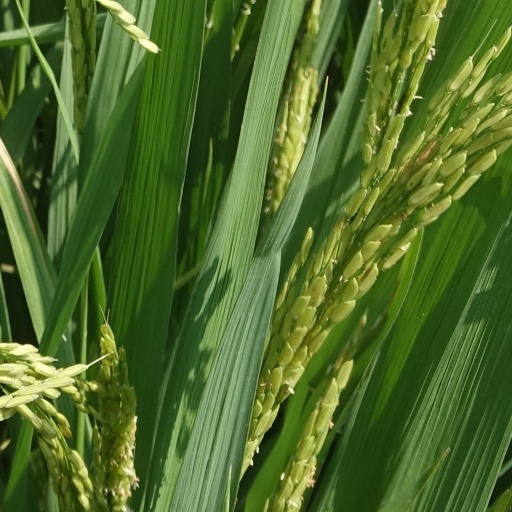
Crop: rice